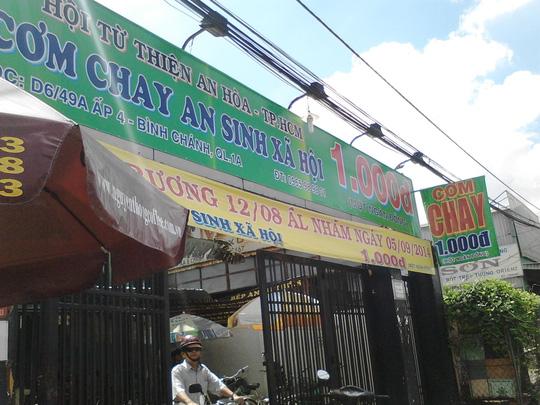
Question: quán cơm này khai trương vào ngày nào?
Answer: ngày 5 tháng 9 năm 2014